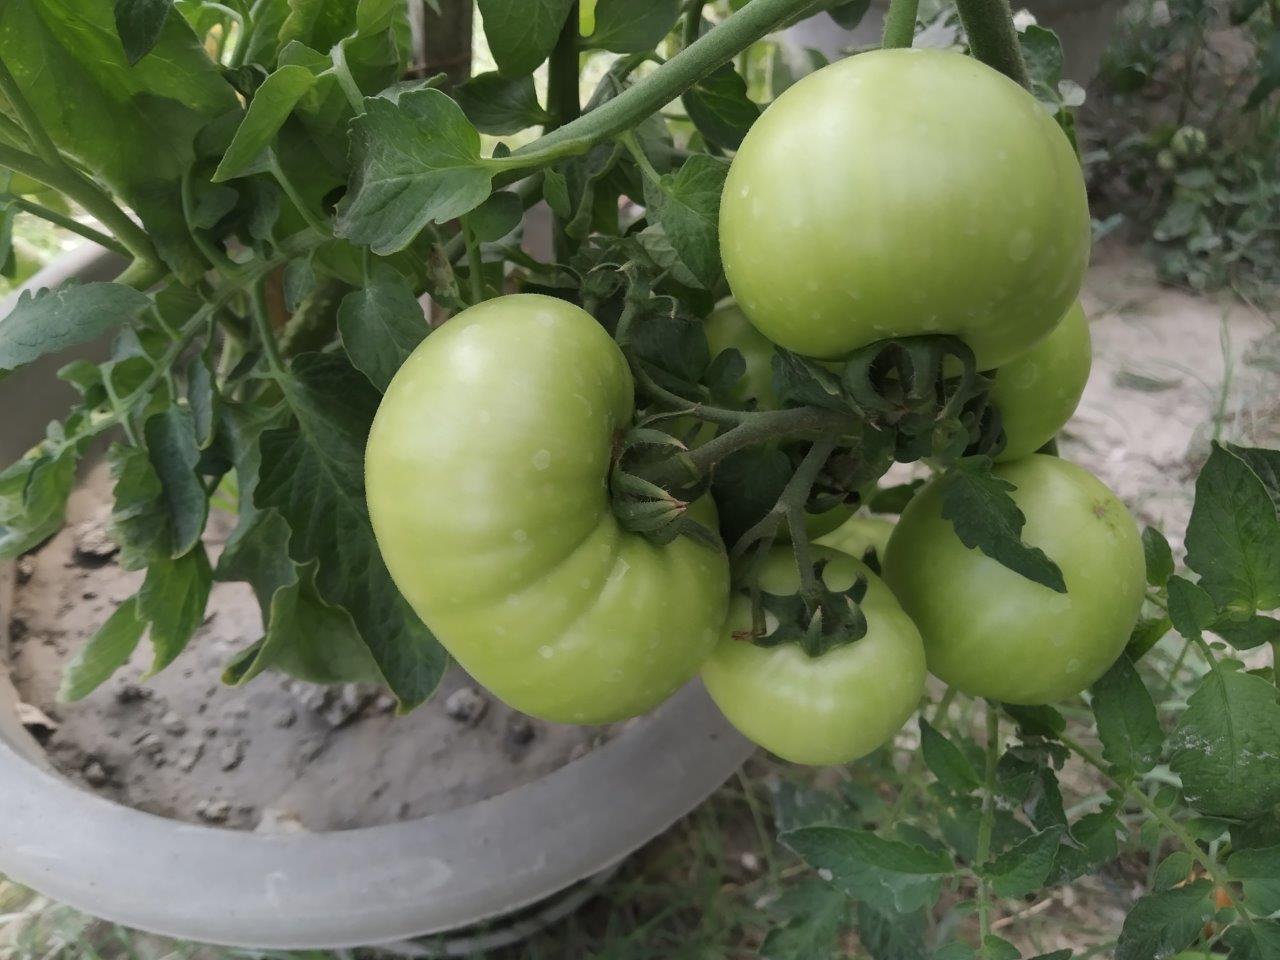
Maturity: Immature